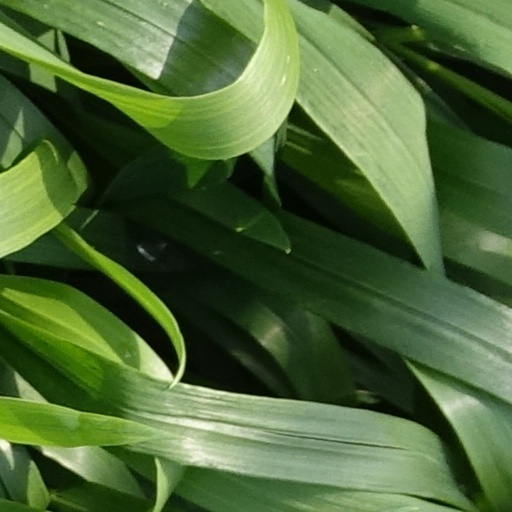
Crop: wheat